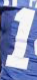
Number: 1